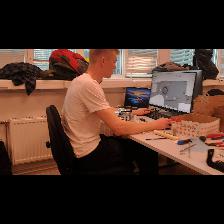
Label: Human